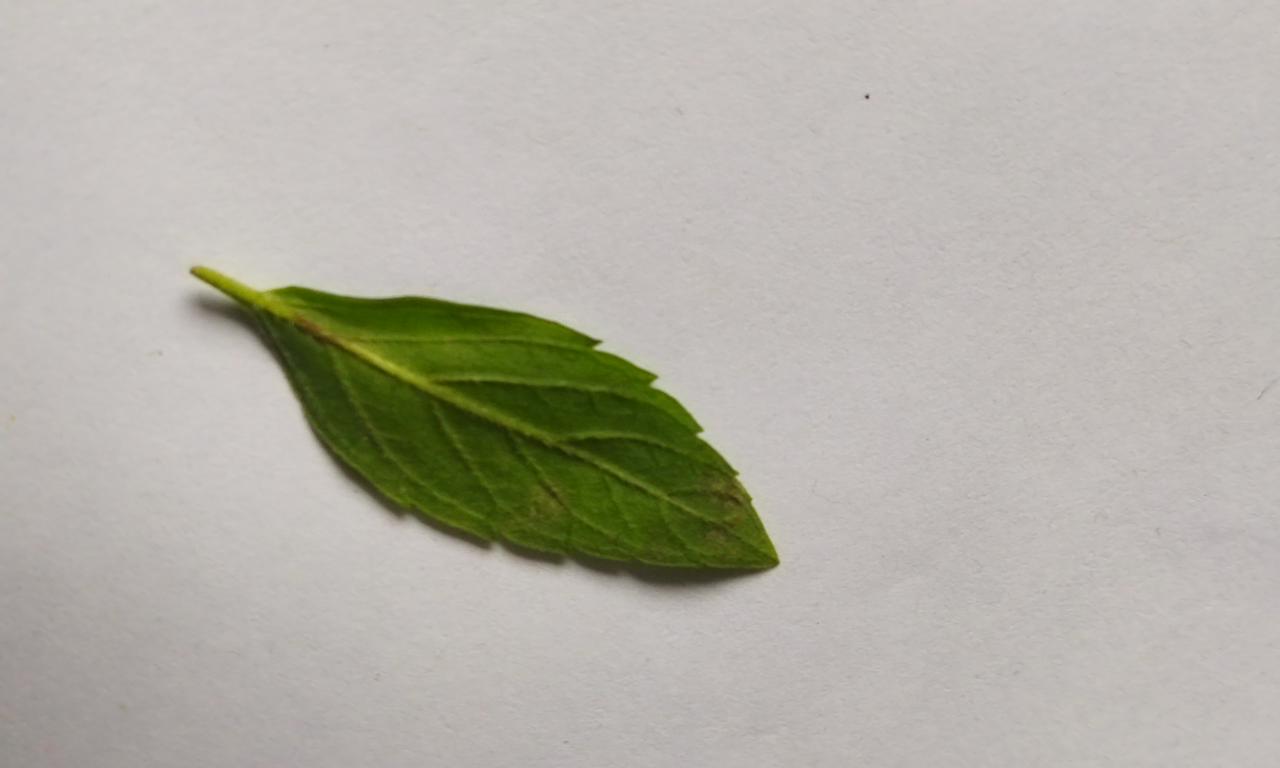
Label: Fresh